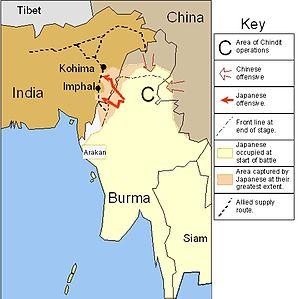
L'opération U-Go, ou opération C, est une offensive du théâtre asiatique lancée en 1944 par l'Armée impériale japonaise contre les possessions de l'Empire britannique en Inde, dans la principauté du Manipur et les collines du Nagaland d'Assam. Visant la vallée du Brahmapoutre, l'opération se termina par un désastre pour les Japonais qui virent leurs armées repoussées lors de la bataille d'Imphal et de la bataille de Kohima.
La bataille de Kohima s'est déroulée durant l'Opération U-Go, l'offensive japonaise menée en Inde en 1944 durant la Seconde Guerre mondiale.